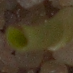
Label: maize